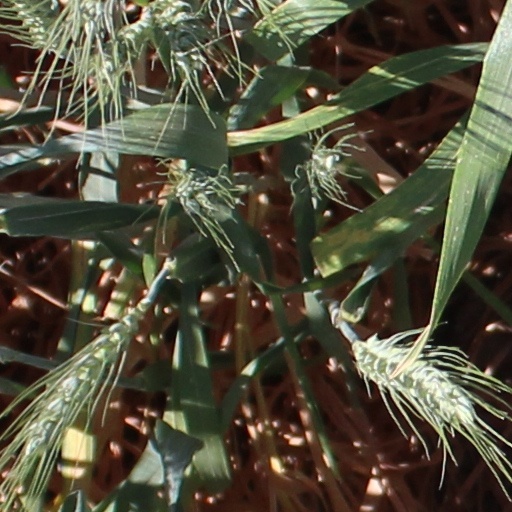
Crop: wheat